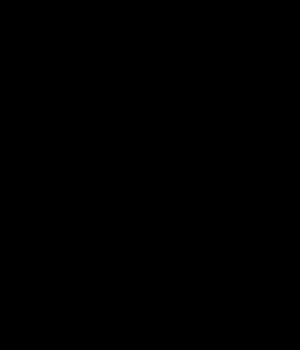
L'église des Saints-Serge-et-Bacchus est une ancienne église grecque orthodoxe de Constantinople, convertie sous l'empire ottoman en une mosquée connue aujourd'hui sous le nom de Petite Hagia Sophia.